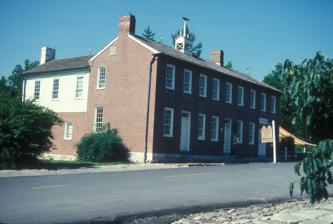
Building: Arrow Rock State Historic Site
Country: United States of America
Year built: 1937
Open-air museum in Missouri, U.S. Arrow Rock State Historic Site Arrow Rock Tavern Location in Missouri Show map of Missouri Arrow Rock State Historic Site (the United States) Show map of the United States Location Arrow Rock, Missouri , United States Coordinates 39°04′11″N 92°56′47″W / 39.06972°N 92.94639°W / 39.06972; -92.94639 Area 167.39 acres (67.74 ha) Elevation 712 ft (217 m) Established 1923 Visitors 80,561 (in 2023) Administrator Missouri Department of Natural Resources Website Official website Arrow Rock State Historic Site Bridge U.S. National Register of Historic Places Nearest city Arrow Rock, Missouri Area less than one acre Built 1937 Built by WPA Architect NPS MPS ECW Architecture in Missouri State Parks 1933-1942 TR NRHP reference No. 85000516 Added to NRHP March 4, 1985 Arrow Rock State Historic Site is an open-air museum encompassing bluffs along the Missouri River and a portion of the village of Arrow Rock , Missouri . The park is part of the Arrow Rock Historic District , a National Historic Landmark , and commemorates the history of the area as a key stop on the Santa Fe Trail . A visitor center museum features exhibits about Arrow Rock and the Boone's Lick country. The Bingham Home , built by artist George Caleb Bingham , is a historic house museum furnished as in the 1880s. The 1834 Huston Tavern is a restaurant . A walking tour of the site includes the old courthouse, town doctor's home, stone jail, and other historic buildings.  The park's amenities also include camping facilities and hiking trails. The bridge and shelters were listed on the National Register of Historic Places in 1985. Works Progress Administration works at Arrow Rock State Historic Site Works Progress Administration works at Arrow Rock State Historic Site, near Arrow Rock, Missouri , are works built by Works Progress Administration workers during 1934 to 1937. These include: Arrow Rock State Historic Site Bridge , at Arrow Rock State Historic Site, southeast of Arrow Rock, Missouri (National Park Service and Works Progress Administration), NRHP-listed.  It is a three arch span stone bridge. Arrow Rock State Historic Site Grave Shelter , Arrow Rock State Historic Site, southeast of Arrow Rock, Missouri (National Park Service and Works Progress Administration), NRHP-listed Arrow Rock State Historic Site Lookout Shelter , Arrow Rock State Historic Site, east of Arrow Rock, Missouri (National Park Service and Works Progress Administration), NRHP-listed Arrow Rock State Historic Site Open Shelter References